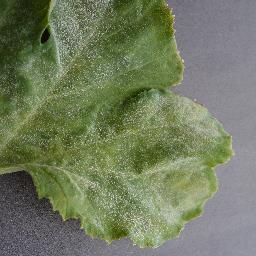
Label: Squash___Powdery_mildew